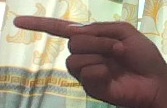
ASL sign: G